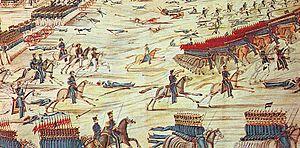
La bataille d'Ituzaingó se déroula près de la rivière de Santa Maria. Pendant la guerre qui oppose l'Argentine au Brésil, une armée argentino-uruguayenne de 6 200 à 9 500 soldats se battit continuellement contre une armée brésilienne numériquement identique pendant deux ans lors d'escarmouches entre les territoires d'Uruguay et le long de la frontière brésilienne.